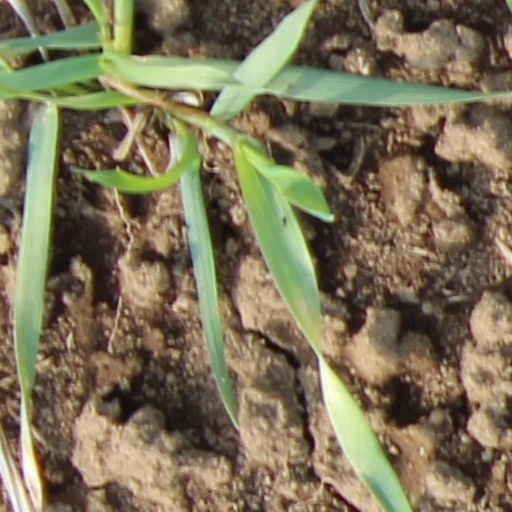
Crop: wheat